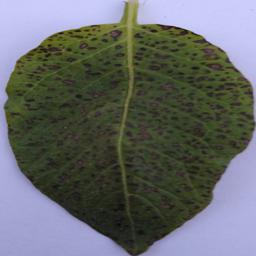
Etiqueta: Tizon_Temprano